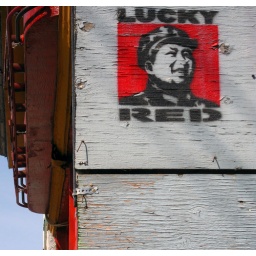
i took a bunch of photos around chinatown today and noticed a red theme when i got home